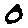
Label: 0